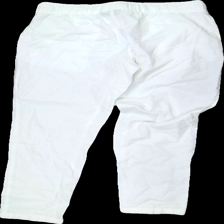
View: back
Type: Trousers
Category: Ladies
Brand: Esmara (Lidl)
Colors: White
Material: 100% cotton
Cut: Regular
Size: 42
Season: All
Price range: <50
Recommended usage: Reuse